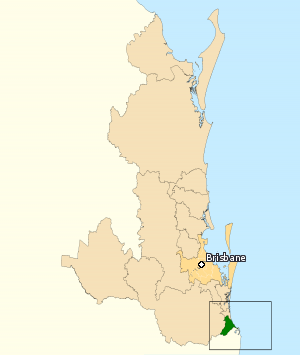
La circonscription de McPherson est une circonscription électorale fédérale australienne dans le Queensland. Elle a été créée en 1949 et porte le nom de la Chaîne McPherson. Elle est située au sud-est de l'État et correspond à la partie sud de la connurbation de la Gold Coast.